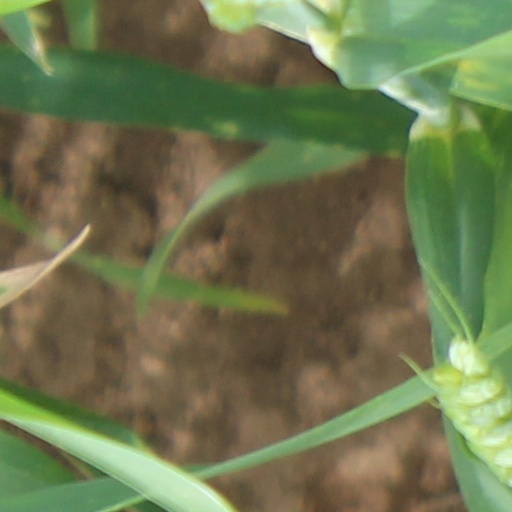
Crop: wheat